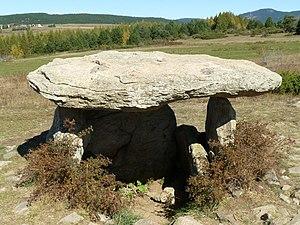
Dolmen d'Eyne, Pyrénées-Orientales, France
Le dolmen de La Borda, appelé aussi des Pasquerets, est un dolmen situé à Eyne, dans le département français des Pyrénées-Orientales.